Grey's Anatomy

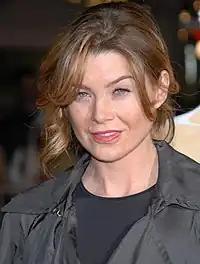
A photo of Ellen Pompeo

The title character of "Grey's Anatomy", Meredith, has received both widespread critical acclaim and weary feedback by critics along the course of the show, with the development of the character garnering praise from majority critics. Earlier reactions for Meredith were mixed; in a 2006 review, Alessandra Stanley of "The New York Times" dubbed to her as "the heroine of "Grey's Anatomy"". A reviewer for "BuddyTV" praised the distinct uniqueness in the character calling Meredith an "unconventional heroine" adding that the character was, "Neither black nor white but always ... wait for it ... many shades of grey. The reviewer and to add that even in her lighter moments, she has still been "dark and twisty." The sentiment was shared by Glenn Diaz who remarked, "You gotta love Mer when she's gloomy." When Pompeo did not receive a nomination at the 61st Primetime Emmy Awards, for her work as Meredith. Mary McNamara of the "Los Angeles Times" suggested that Pompeo, "has worked very hard ... to make Meredith Grey an interesting character", and should have received a nomination. "IGN" Monfette, less impressed by the character, criticized her storyline as "some bizarrely under-developed sub-plot about depression and giving Derek a season's worth of reconsidering to do." Robert Rorke of the "New York Post" was critical of Meredith's relationship with Derek Shepherd, writing: "She used to be the queen of the romantic dilemmas, but lately, she's been a little dopey, what with the endless 'McDreamy' soliloquies." The development of the character has received praise from critics. Reviewing the first part of the eighth season, TV Fanatic wrote: "this season belongs to Meredith Grey. She is the "heart and soul" of the show and has been outstanding. This is a character that used to be so dark and twisty and has now grown into a more mature woman. Ellen Pompeo has been at the top of her game this season." Rick Porter reviewing the episode "How to Save a Life" from the 11th season for "Zap2it" wrote, "Without Meredith, and without one of Pompeo's strongest performances in her long time on the show, "How to Save a Life" would have run the risk of coming across as a baldly manipulative death episode, the likes of which the show has done several times before. He added How to Save a Life" may not be the ideal Emmy-submission episode for Ellen Pompeo, considering Meredith is off screen for more than half of it. But it's among the best work she's ever done on the show." Janalen Samson of "BuddyTV" lauded the Meredith's development throughout the series saying, "When one considers how this character has grown over eleven seasons, it really is amazing. Kudos to Ellen Pompeo for her fine work. She's actually done the impossible, because I actually care what happens to Meredith Grey." Reviewing the season 12 premiere, "Sledgehammer", critics including Alex Hawkins of the "Western Gazette" again highlighted Pompeo's being due for an Emmy Award.